Jan Serfontein

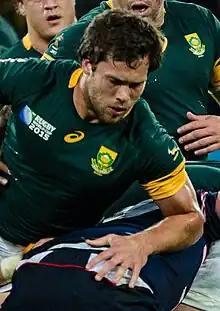
Serfontein playing for the Springboks in the 2015 Rugby World Cup

Jan Lodewyk Serfontein (born 15 April 1993) is a South African professional rugby union player. He plays as a centre for the in the Currie Cup and the in the United Rugby Championship. He previously played for and made a major contribution to the club's first French Top 14 title in 2022.